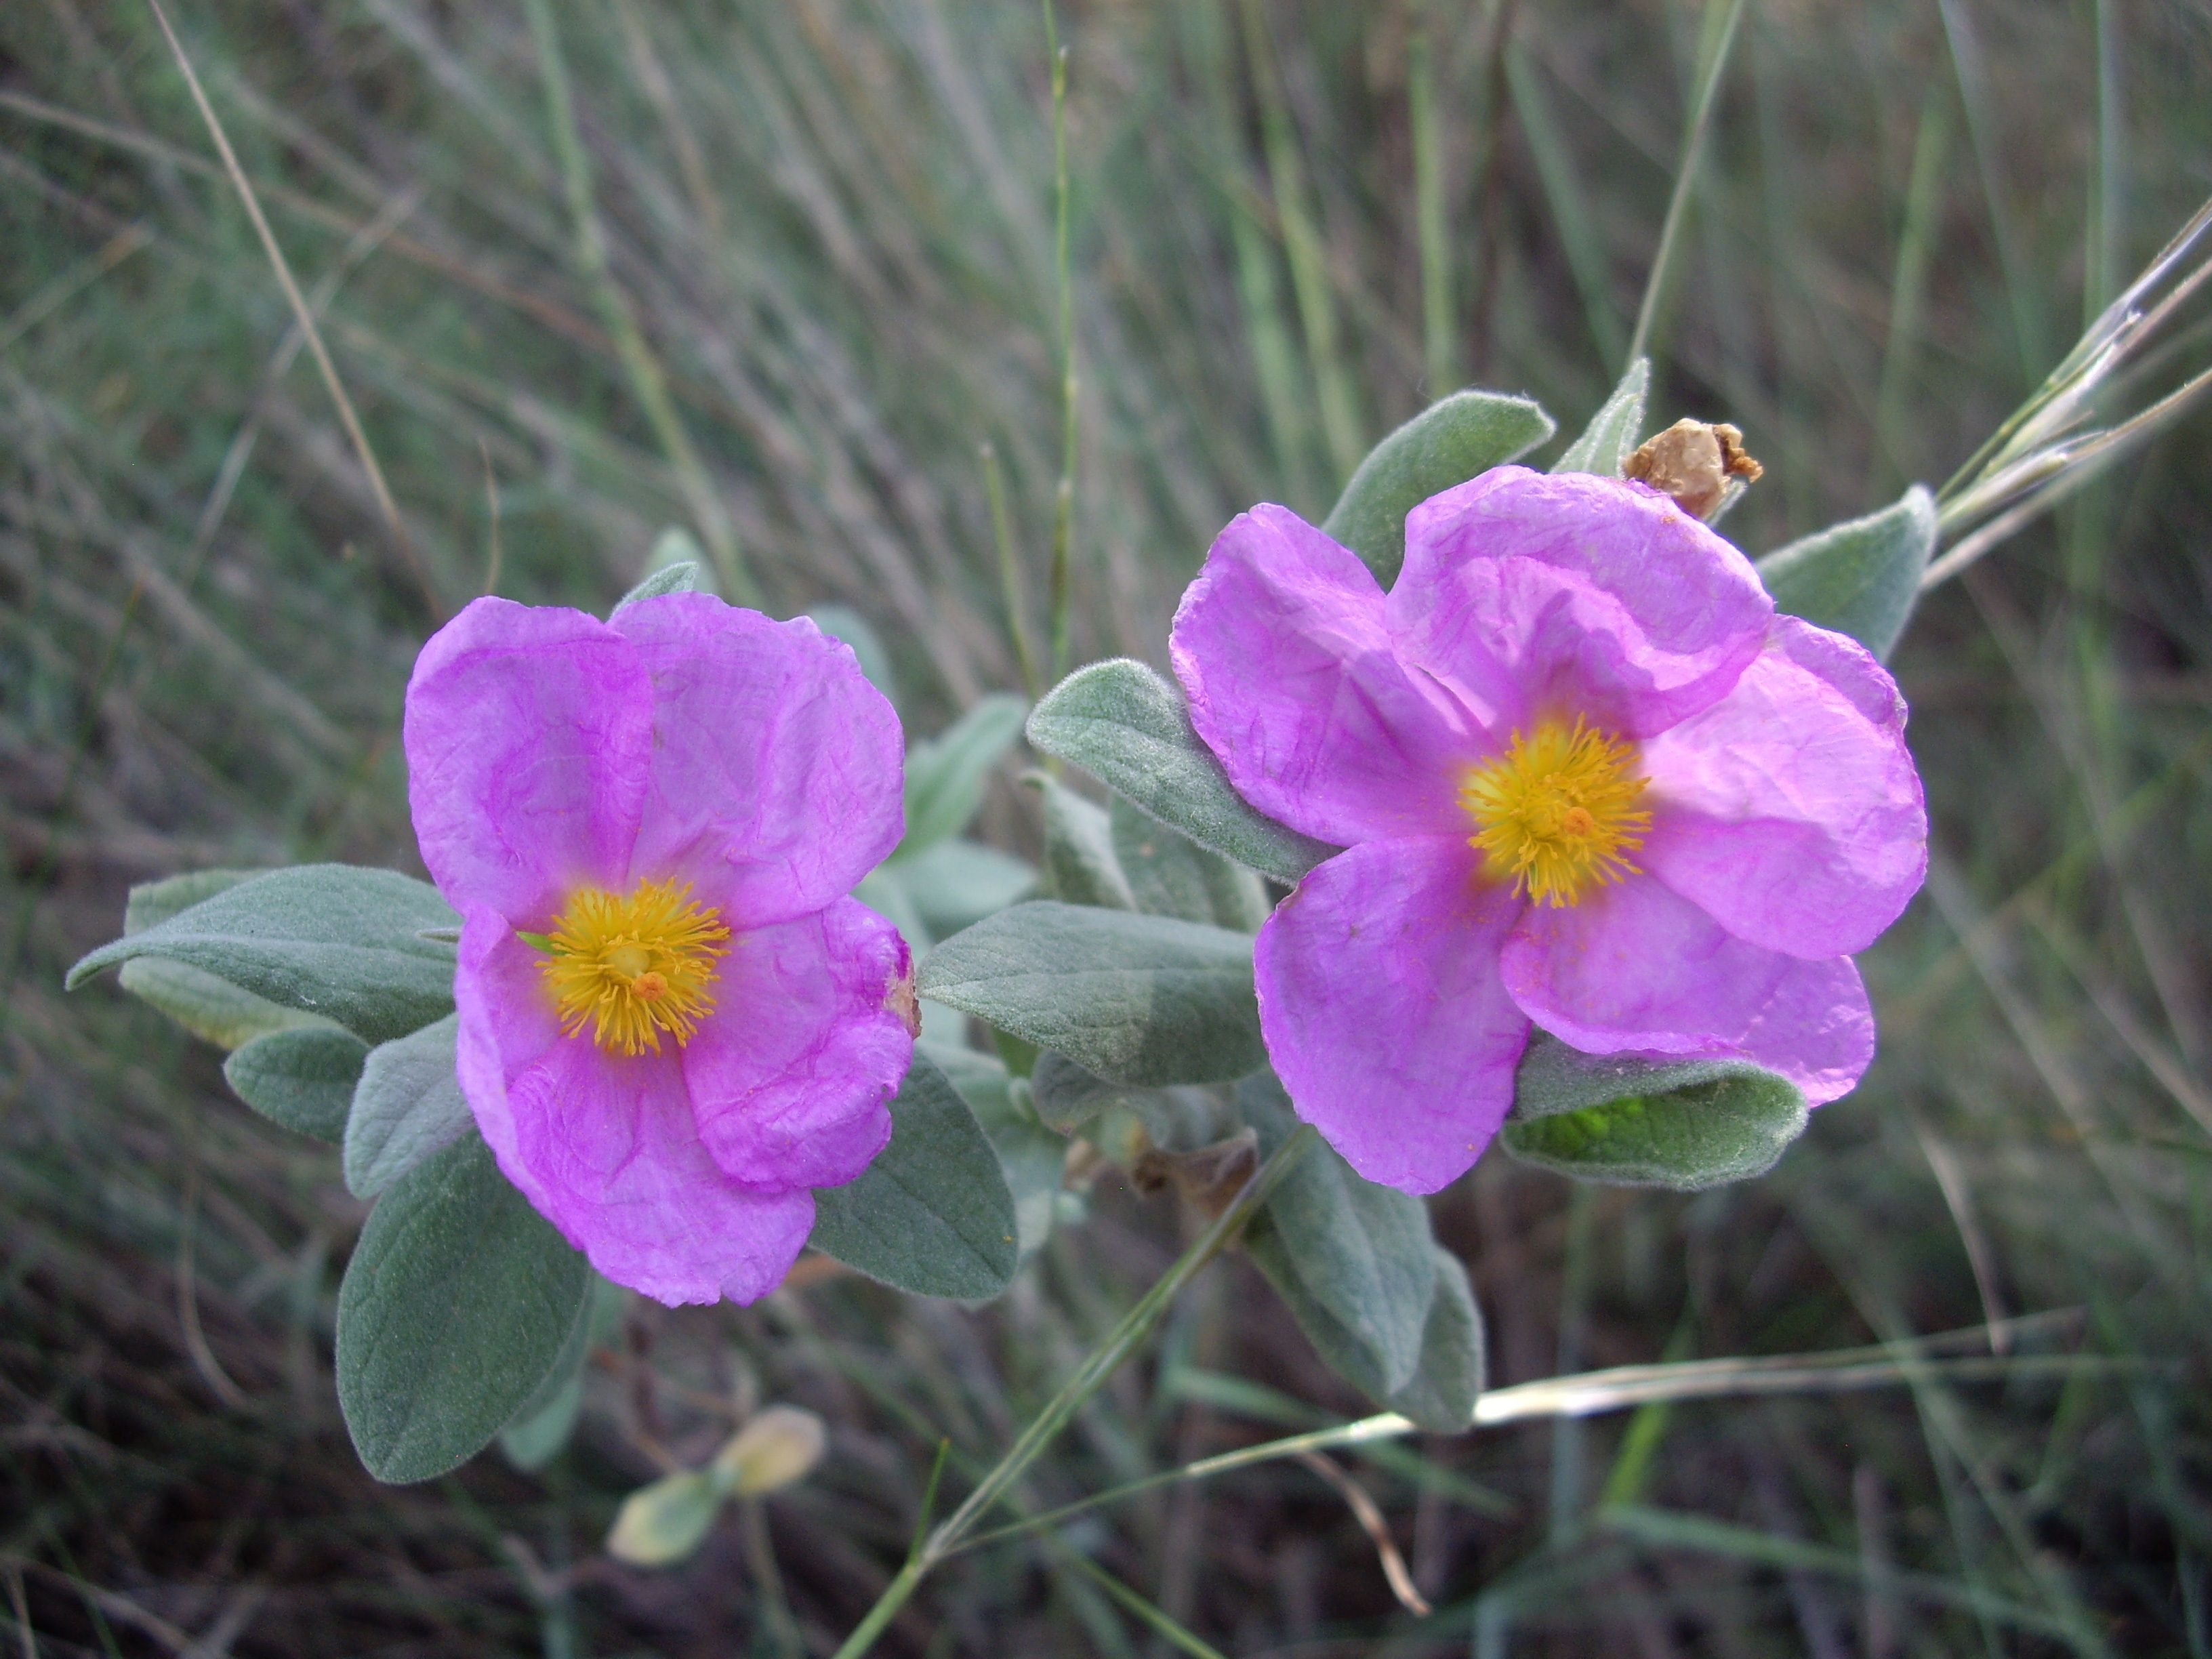
nature, plant, flower, petal, botany, flora, wildflower, cistus, viola, macro photography, flowering plant, annual plant, land plant, violet family